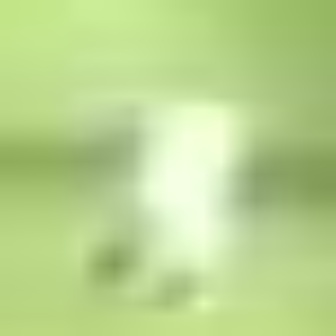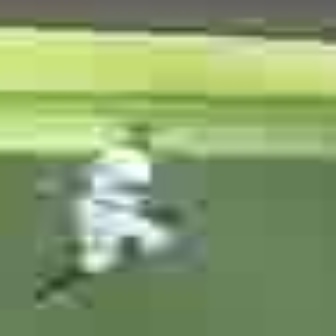
  Please identify the target specified by the bounding box [67,68,279,287] in the first image and locate it in the second image. Return the coordinates in [x_min,y_min,x_max,y_max] format.
Answer: [13,120,191,297]